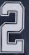
Number: 2